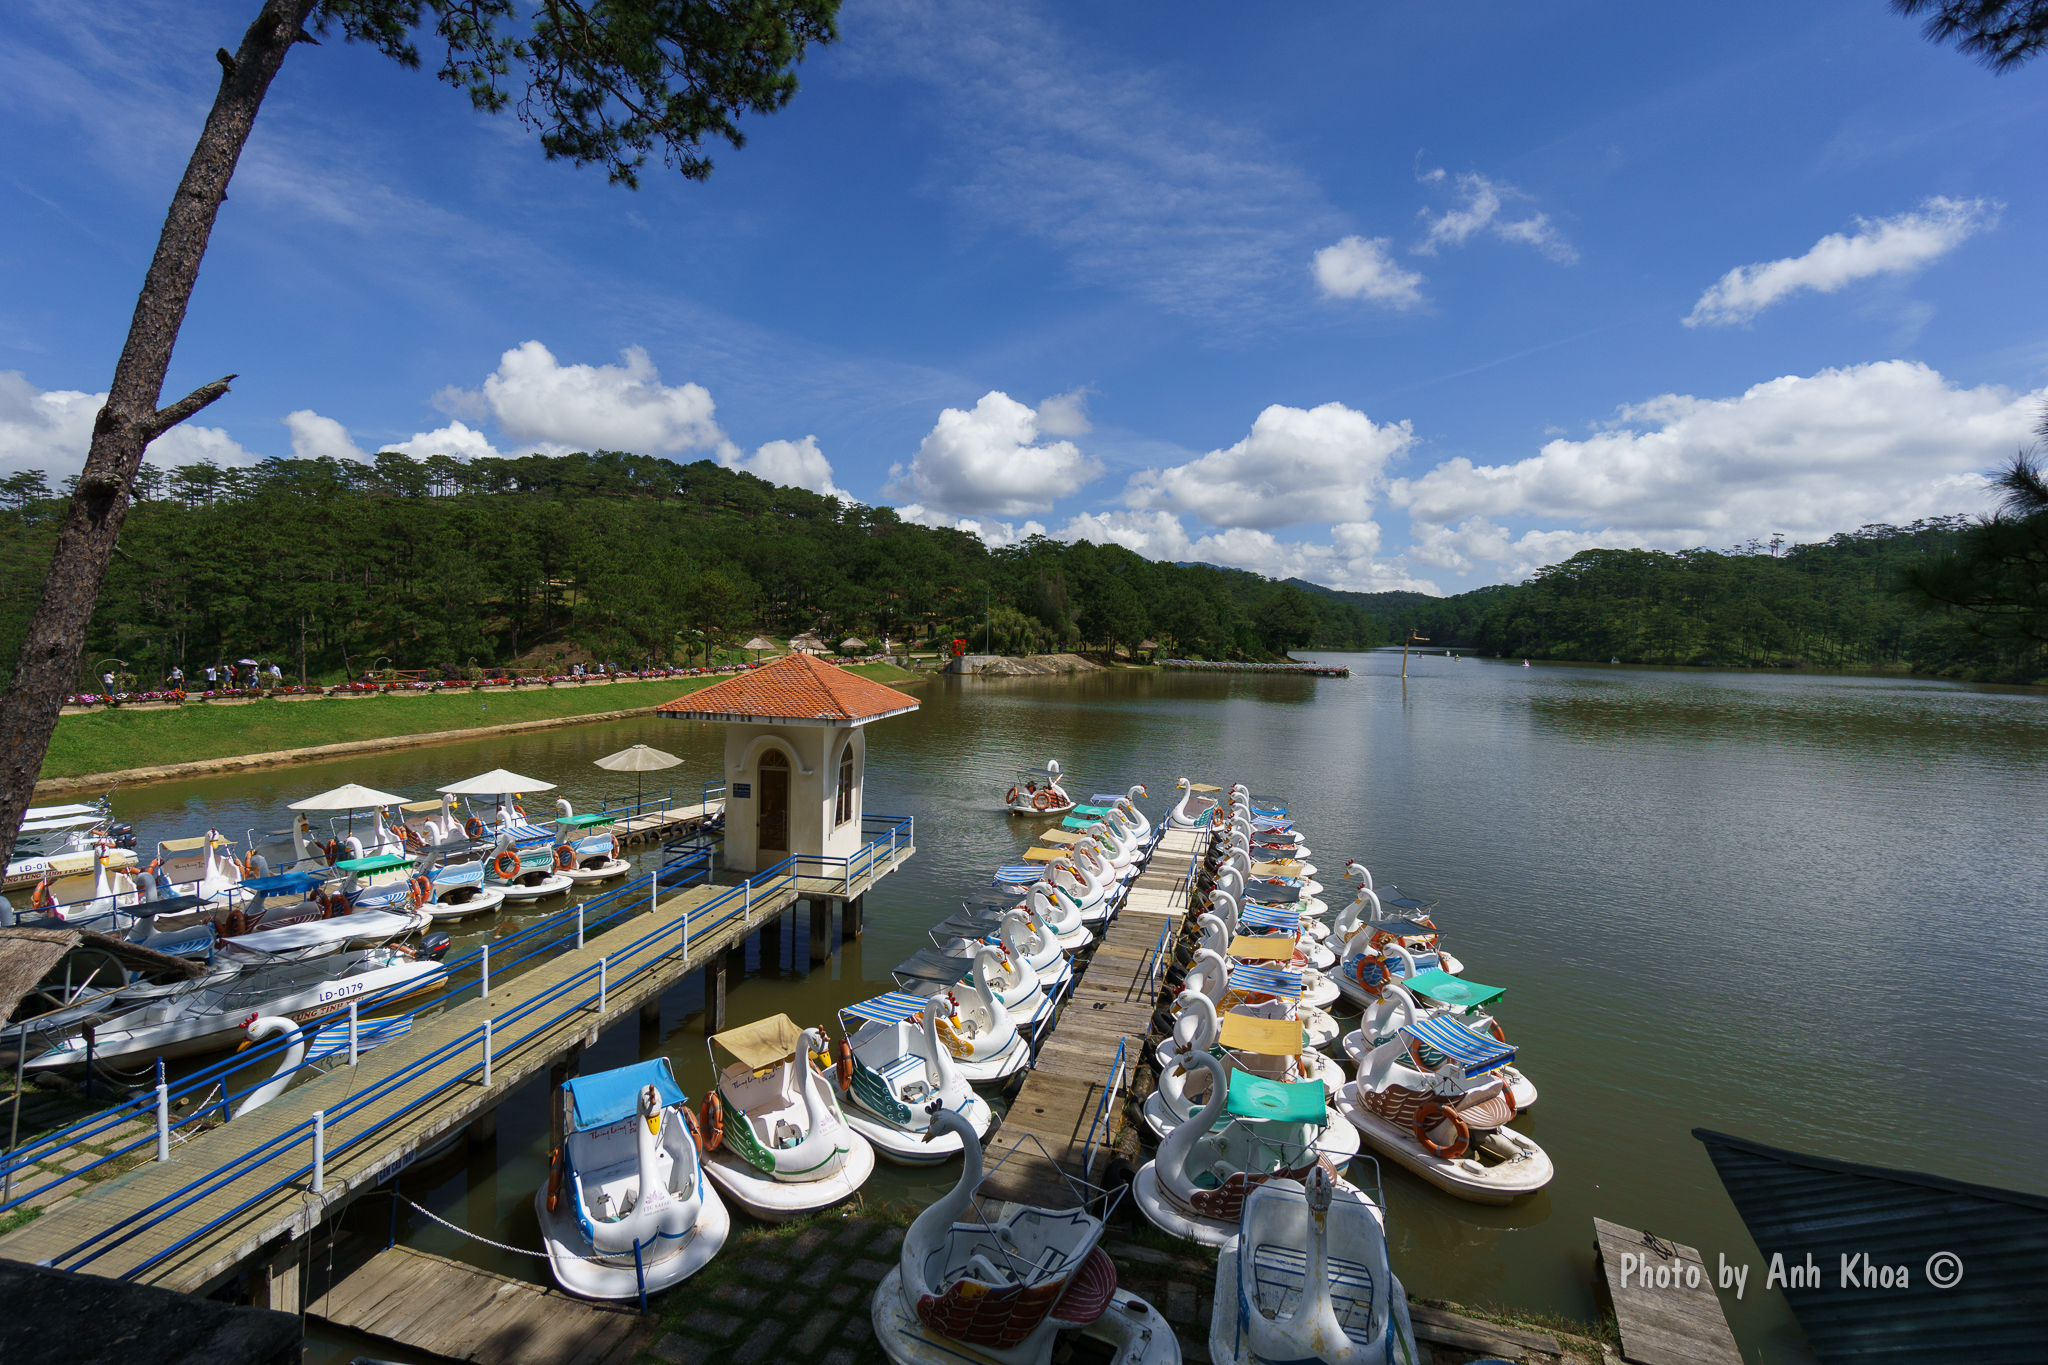
user: text: Mái nhà của tòa nhà nhỏ bên hồ có màu gì?
assistant: text: Màu đỏ gạch.

user: text: Các thuyền giải trí nhỏ đậu dọc cầu tàu có hình dạng đặc trưng của loài vật nào?
assistant: text: Thiên nga.

user: text: Hoạt động giải trí chính nào dành cho du khách được thể hiện rõ ràng trong hình ảnh này?
assistant: text: Đạp thuyền/chèo thuyền trên hồ (thường là thuyền thiên nga/đạp vịt).

user: text: Mối quan hệ giữa tòa nhà mái đỏ và các thuyền đậu trên các cầu tàu là gì, và mục đích chính của tòa nhà đó có thể là gì?
assistant: text: Tòa nhà mái đỏ là một bến thuyền hoặc quầy cho thuê/bán vé, có mối quan hệ trực tiếp với các thuyền đậu, phục vụ việc thuê hoặc quản lý các thuyền cho khách tham quan giải trí trên hồ.